Metopic ridge

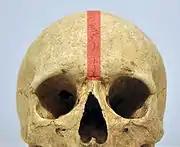
Frontal view with metopic suture (red) on a normal adult skull

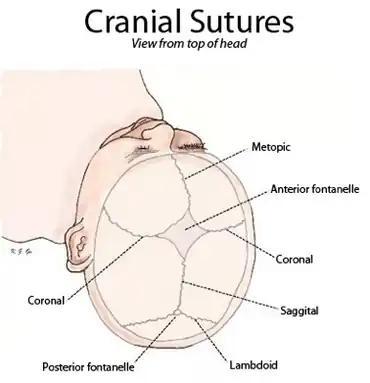
Cranial sutures viewed from top of head

A metopic ridge is a condition with a palpable vertical ridge on the forehead of the skull along the metopic suture line, which runs along the from the top of the forehead down to between the eyebrows or middle of the nose. It is sometimes called benign metopic ridge when differentiated from trigonocephaly ("triangle shaped forehead") which is also caused by premature closure of the metopic suture.